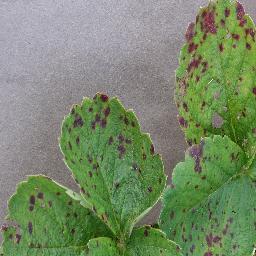
Label: Strawberry___Leaf_scorch